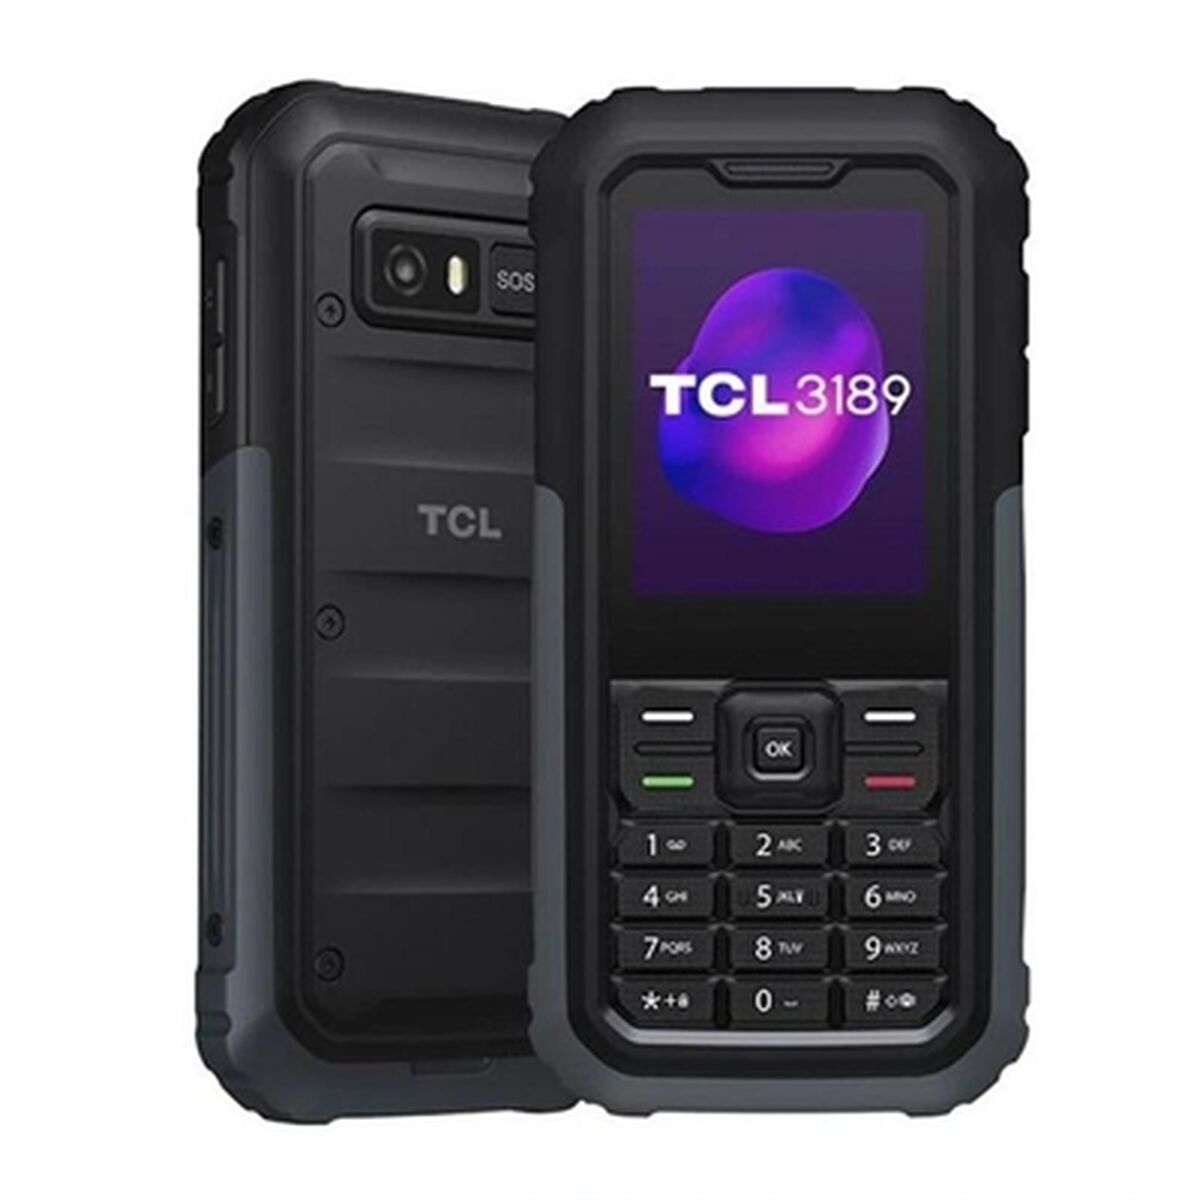
Telefon Mobil TCL 3189 2.4" Gri Negru/Gri
Dacă iubiți informatică și electronică , vă place să dispuneți de ultima tetnologie și să nu pierdeți niciun detaliu, cumpărați Telefon Mobil TCL 3189 2.4" Gri Negru/Gri la cel mai bun preț. Ecran: 2.4" Produs plug-in: Da Tip de priză: Priză EU Tip: Smartphone Dual SIM Culoare: Gri Negru/Gri Memorie internă: 128 MB Diagonala ecranului (cm): 6,1 cm Memorie RAM: 64 MB RAM Conexiuni: 4G USB-C Micro SD Caracteristici: Ghid de instalare inclus SMS Conectivitate: 4G Sistem de operare: Android Capacitate: 2200 mAh Cameră: 2 Mp Mărime maximă a cardului de memorie: 32 GB Ecran tactil: Nu Nu Include: WiFi Cameră frontală Include: Încărcător de baterie Conexiune USB: Nu Anul: 2022 Tehnologie: TN-TFT
Brand: TCL
Category: Electronics > Communications > Telephony > Mobile & Smart Phones